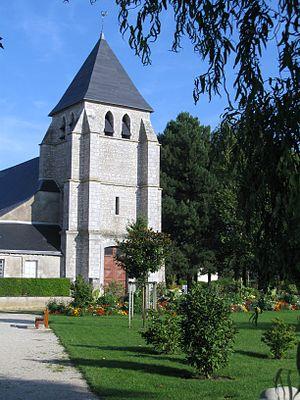
Église Saint-Martin, Saran, Loiret, France
Saran est une commune française située dans le département du Loiret, en région Centre-Val de Loire.